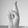
ASL letter: R